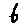
Label: 6